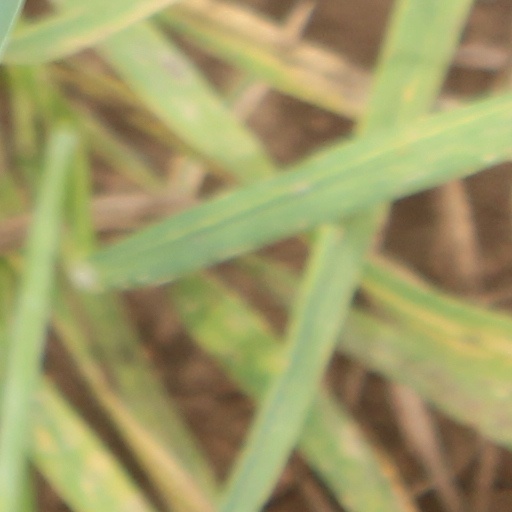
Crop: wheat